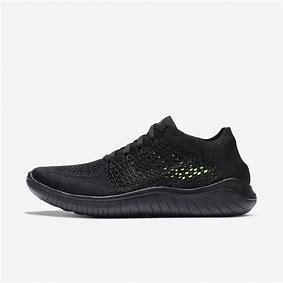
Brand: Nike
Model: Free RN 2018